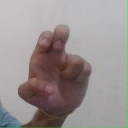
अक्षर: अ